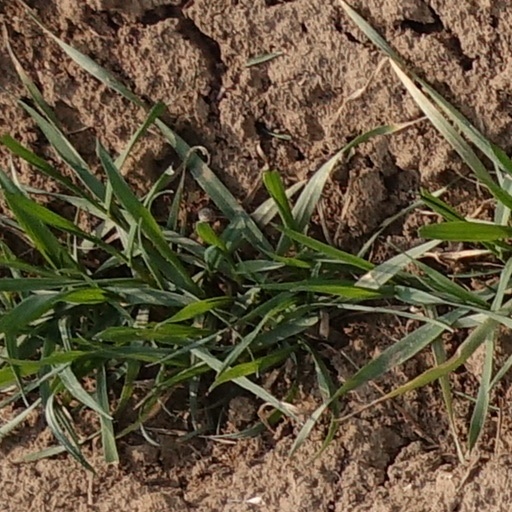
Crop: wheat